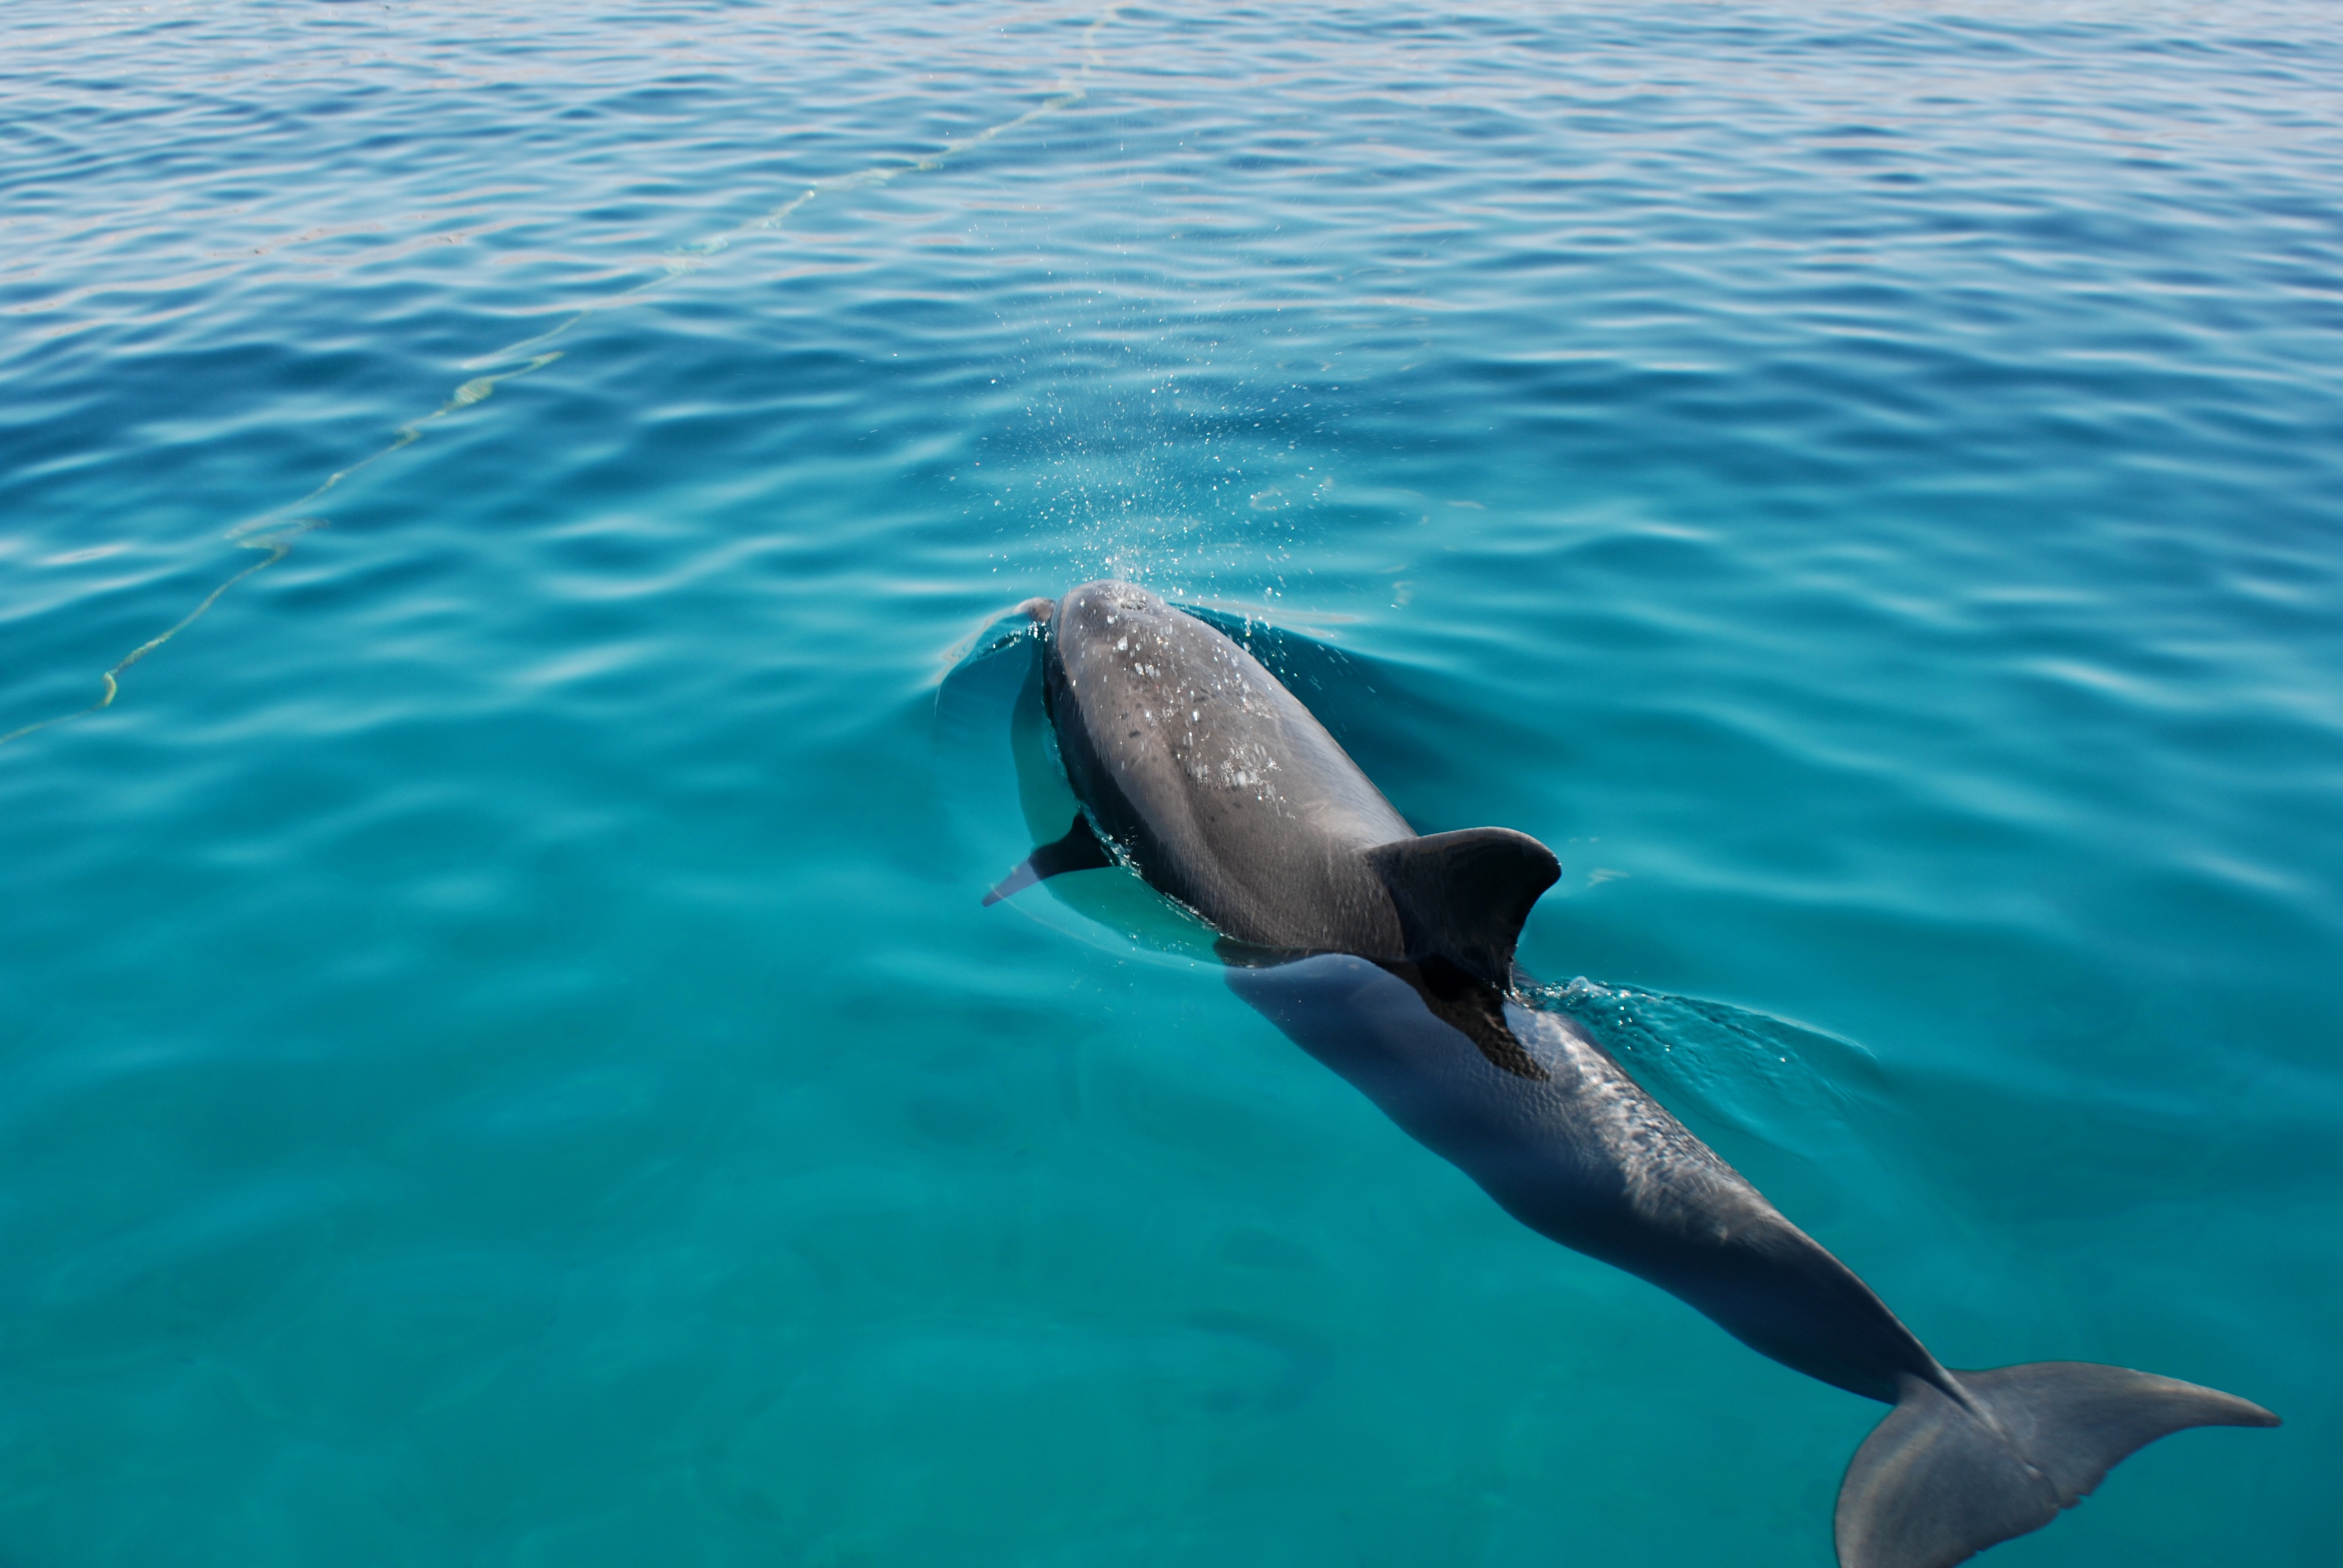
sea, biology, mammal, vertebrate, dolphin, marine mammal, marine biology, spinner dolphin, whales dolphins and porpoises, stenella, common bottlenose dolphin, short beaked common dolphin, rough toothed dolphin